Handley Page Marathon

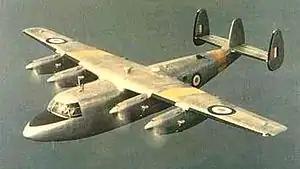
RAF Marathon 1953–1958

The Handley Page (Reading) H.P.R.1 Marathon was a British four-engined civil transport aircraft, capable of seating up to 20 passengers. It was designed by Miles Aircraft Limited and largely manufactured by Handley Page (Reading) Limited (who acquired Miles' assets) at Woodley Aerodrome, Reading, England.